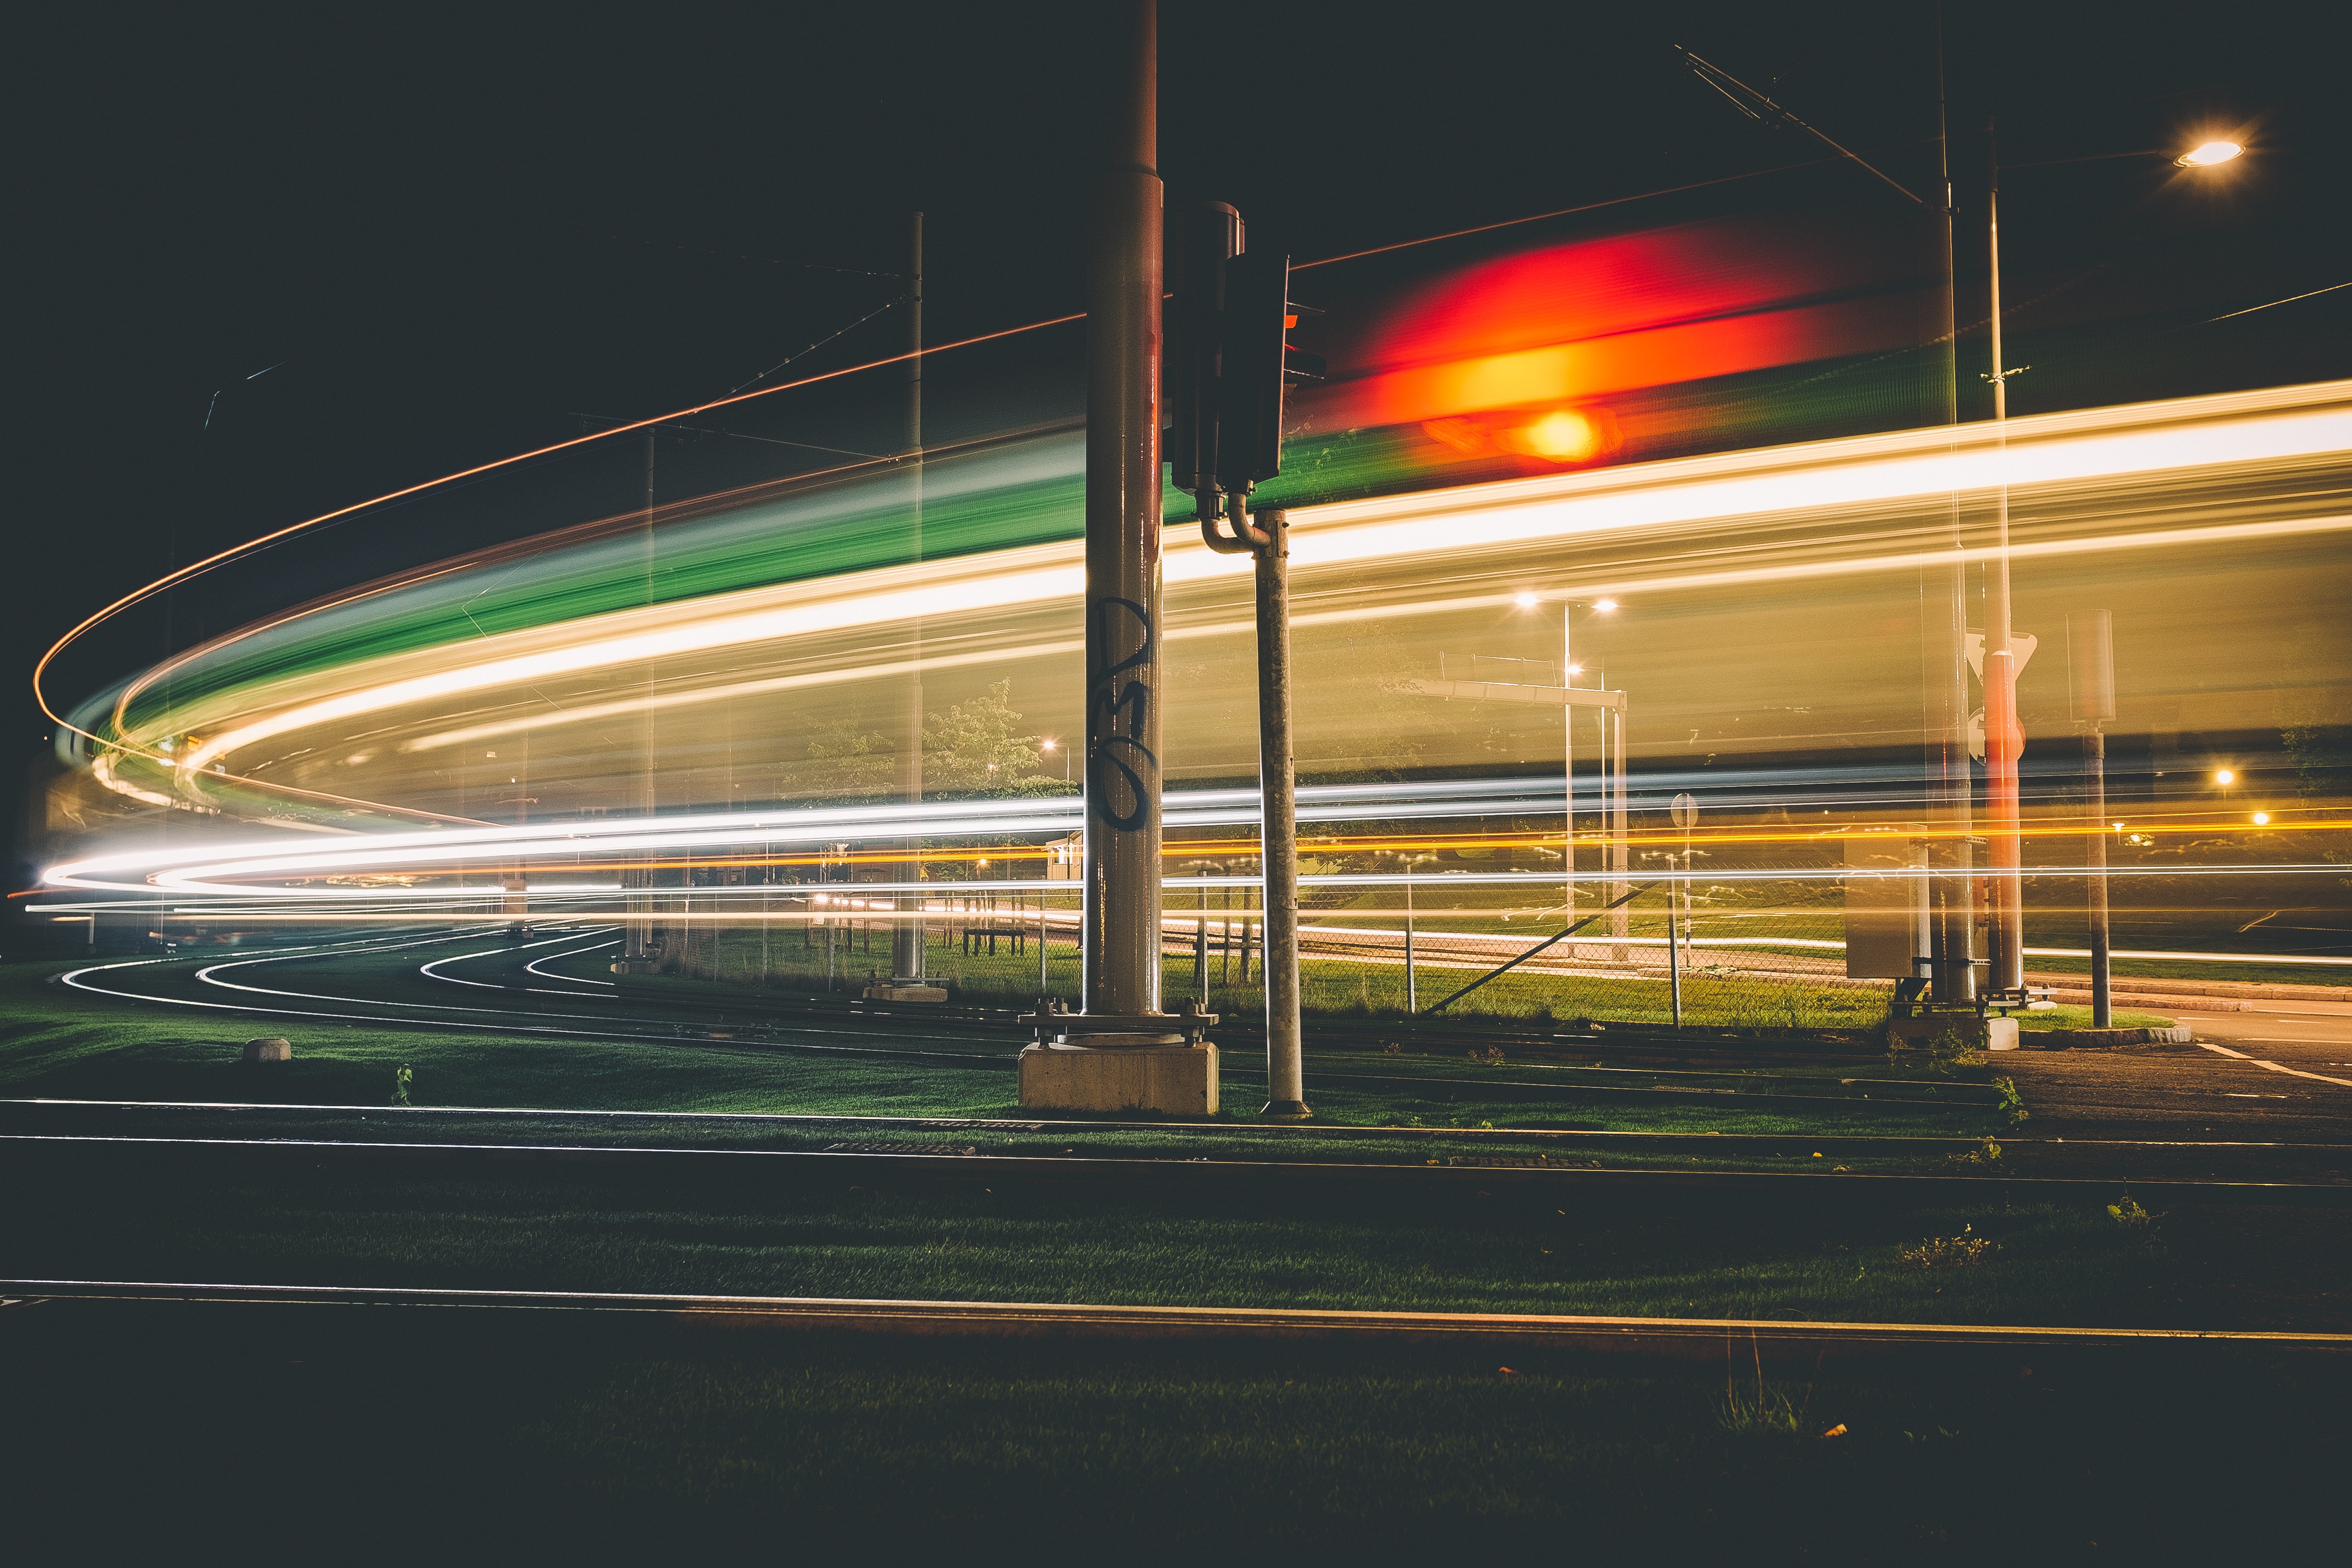
light, structure, road, night, highway, overpass, cityscape, transport, evening, line, reflection, darkness, street light, lighting, stadium, infrastructure, shape, atmosphere of earth, sport venue